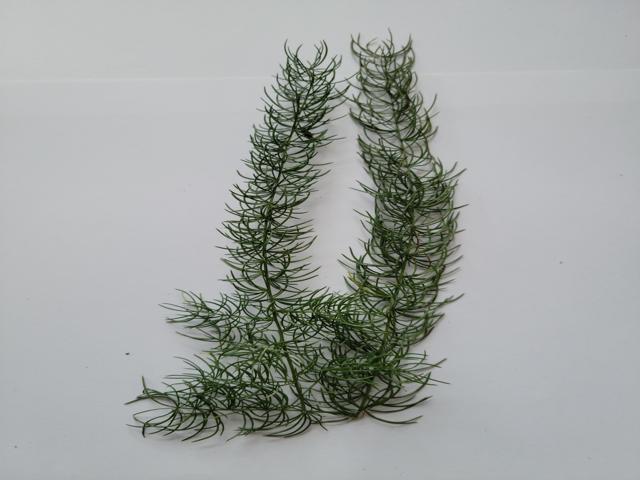
Plant: shotomuli